Invercargill Central Mall

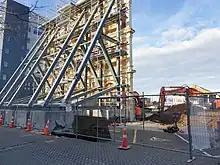
Demolition of The Southland Times building in 2020 with the facade retained

A survey conducted in April 2015 found the occupancy rate of Invercargill's central business district to be at its lowest point since 2003, and several buildings were assessed to be earthquake-prone. In March 2017, the Invercargill City Council and HWR Group formed HWCP Management Limited with the purpose of redeveloping the CBD. Later that year, they purchased 90% of properties on the CBD block bordered by Esk, Dee, Don, and Kelvin Streets, including the former "The Southland Times" building. The newspaper's building vendor was the Invercargill Licensing Trust, which had owned it since 2015 and planned to build a hotel there. HWCP unveiled their plan for the redevelopment of the block in June 2018, with designs from The Buchan Group. The development was confirmed in August 2019, with funding secured and Farmers set to be the anchor tenant.